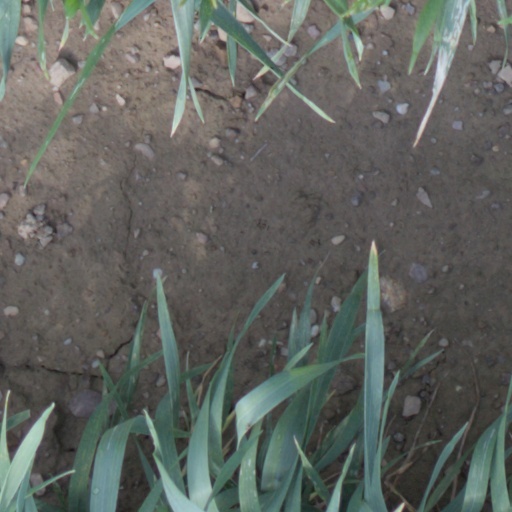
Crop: wheat